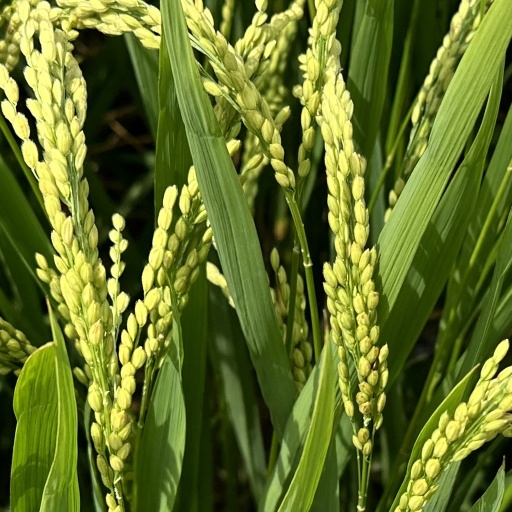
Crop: rice